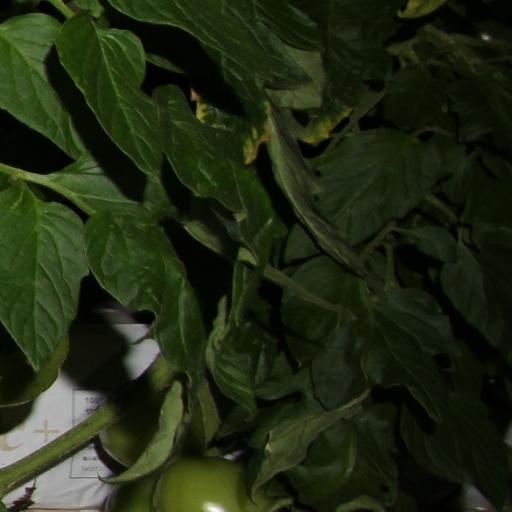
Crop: tomato